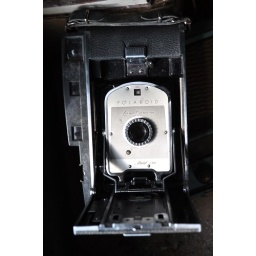
"for all you grabbers" in the I am done room @ guitar house